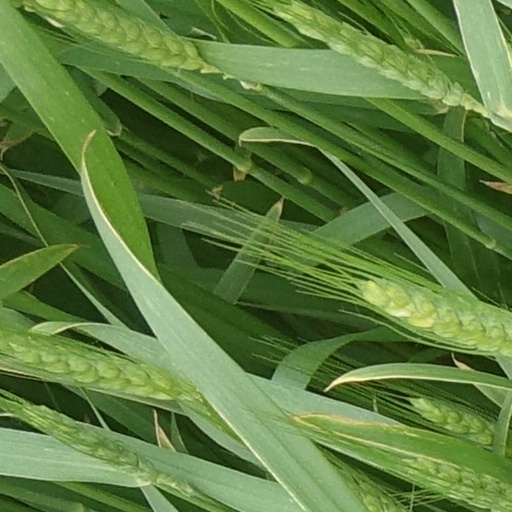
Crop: wheat